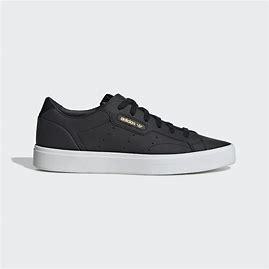
Brand: Adidas
Model: Sleek